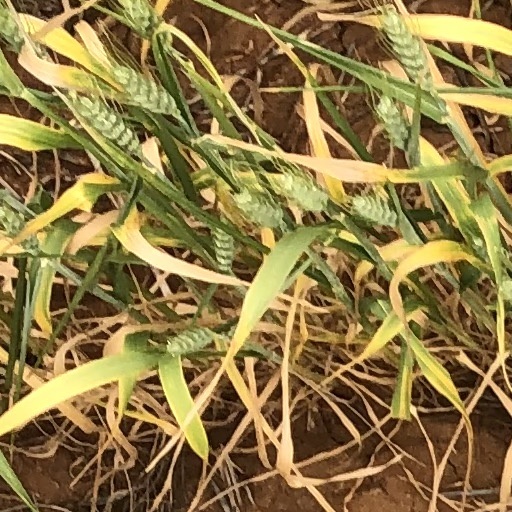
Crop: wheat